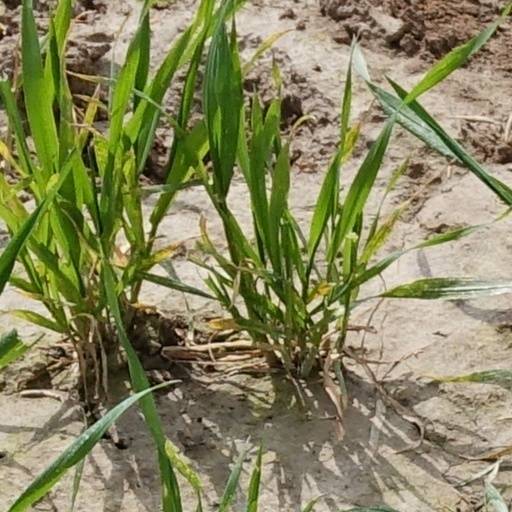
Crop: wheat